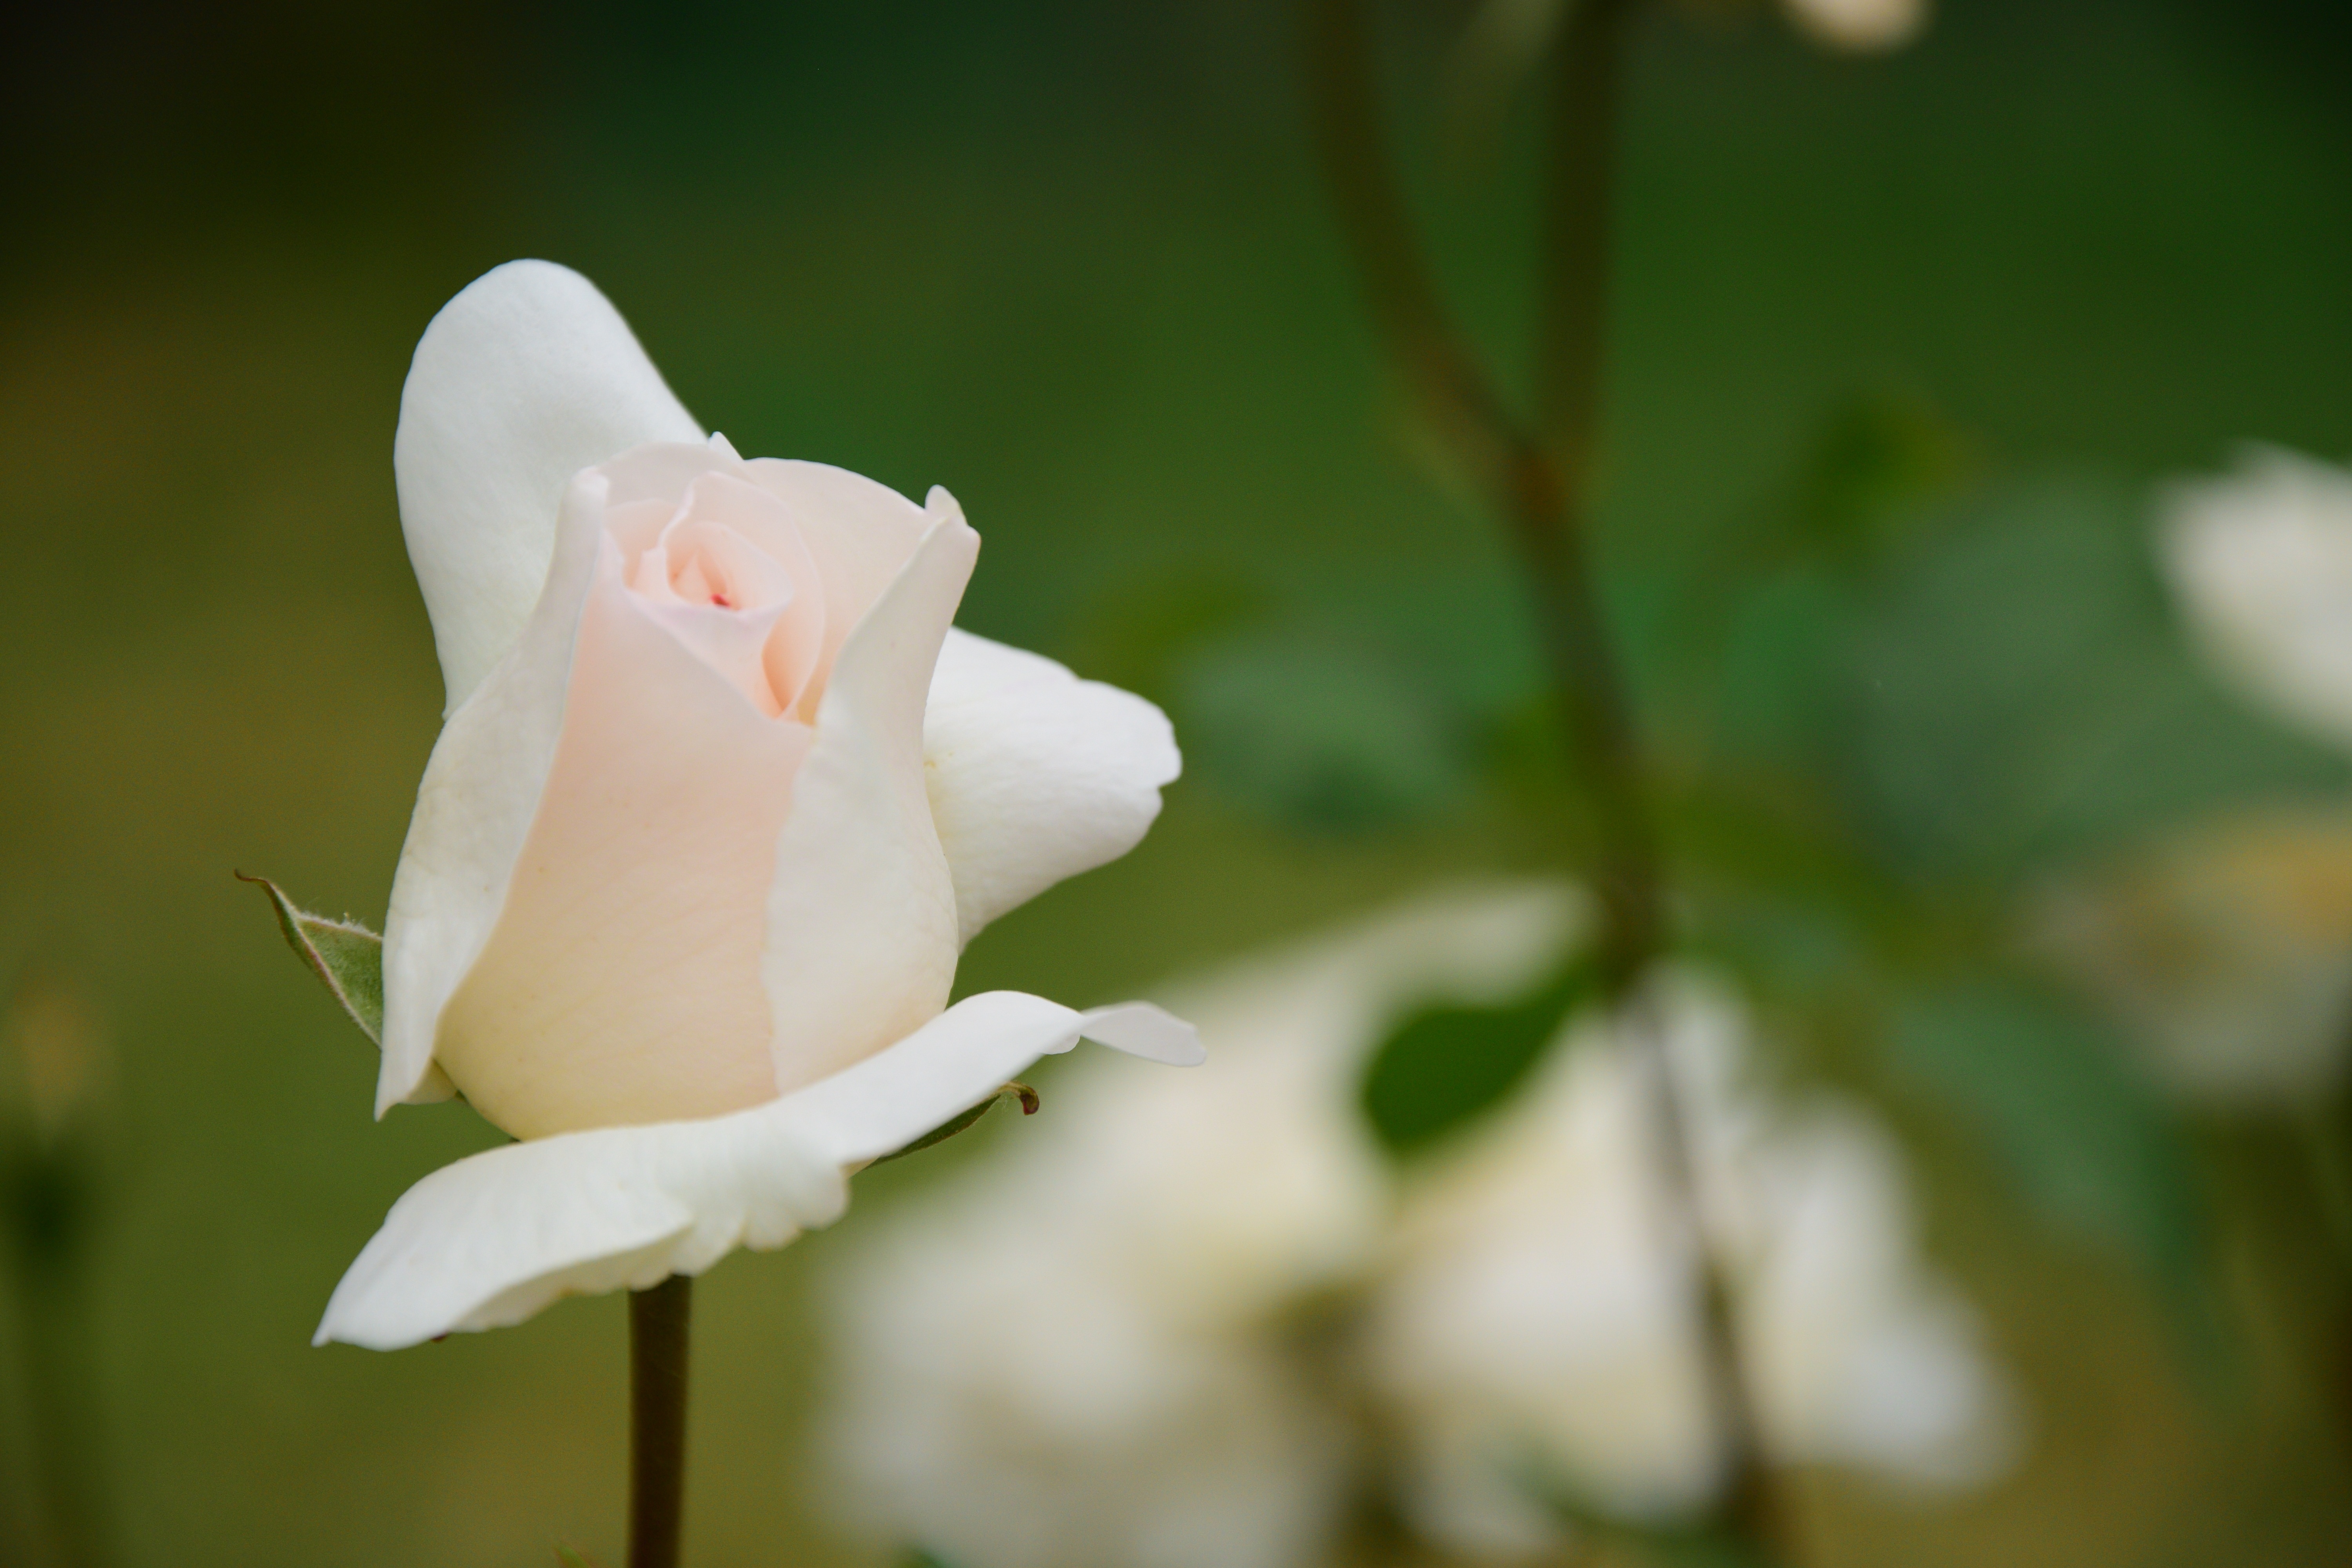
nature, blossom, blur, plant, white, photography, leaf, flower, petal, rose, green, botany, garden, pink, flora, plants, wildflower, flowers, close up, roses, rosa, macro photography, flowering plant, rose family, plant stem, land plant